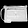
Label: Bag